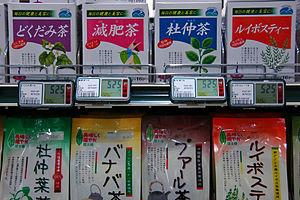
L’étiquette électronique de gondole remplace aujourd'hui l'étiquette papier sur les rayons dans de nombreux commerces. Elle permet la mise à jour à distance des prix et donc une politique des prix plus dynamique et des stratégies promotionnelles plus agressives.